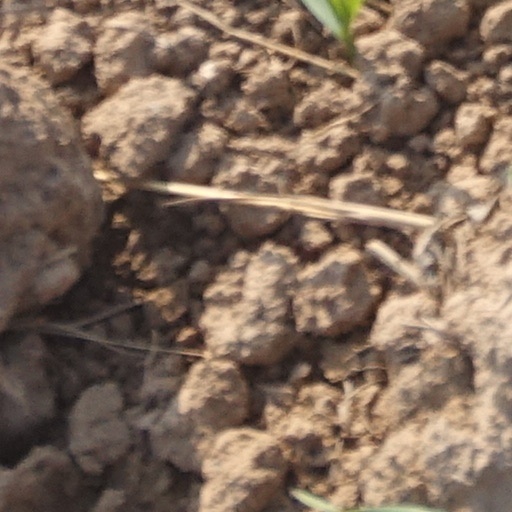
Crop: wheat